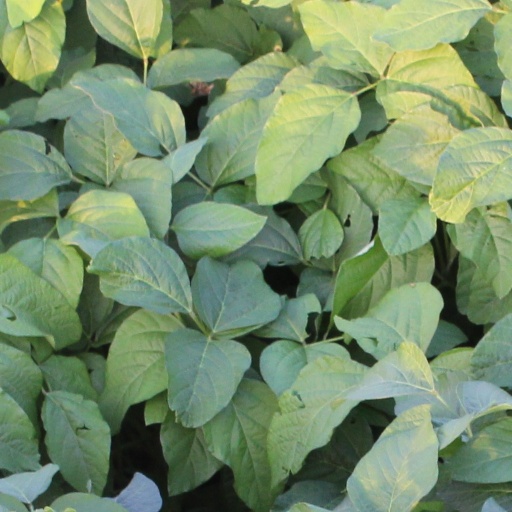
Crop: soybean